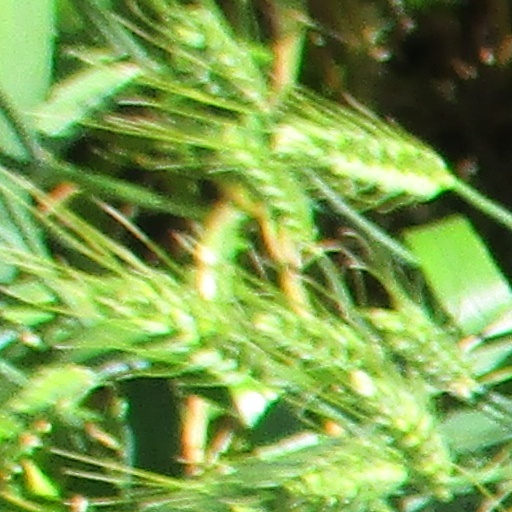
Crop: wheat